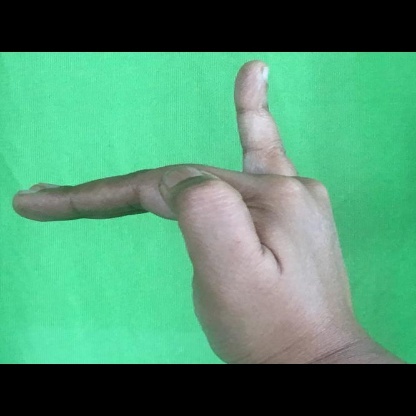
Mudra: Hamsapaksha